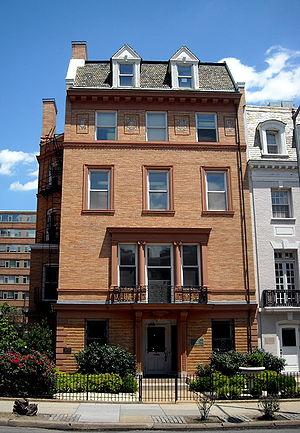
La Mathematical Association of America est une société professionnelle qui s'intéresse à l'éducation mathématique, particulièrement au niveau undergraduate. Elle sponsorise un concours nommé William Lowell Putnam Mathematical Competition et remet le prix Chauvenet.